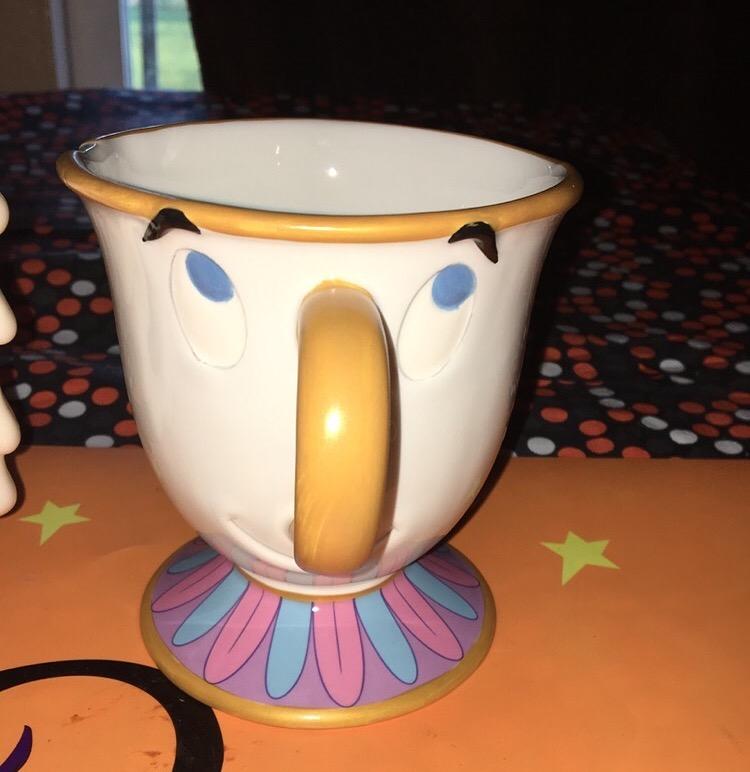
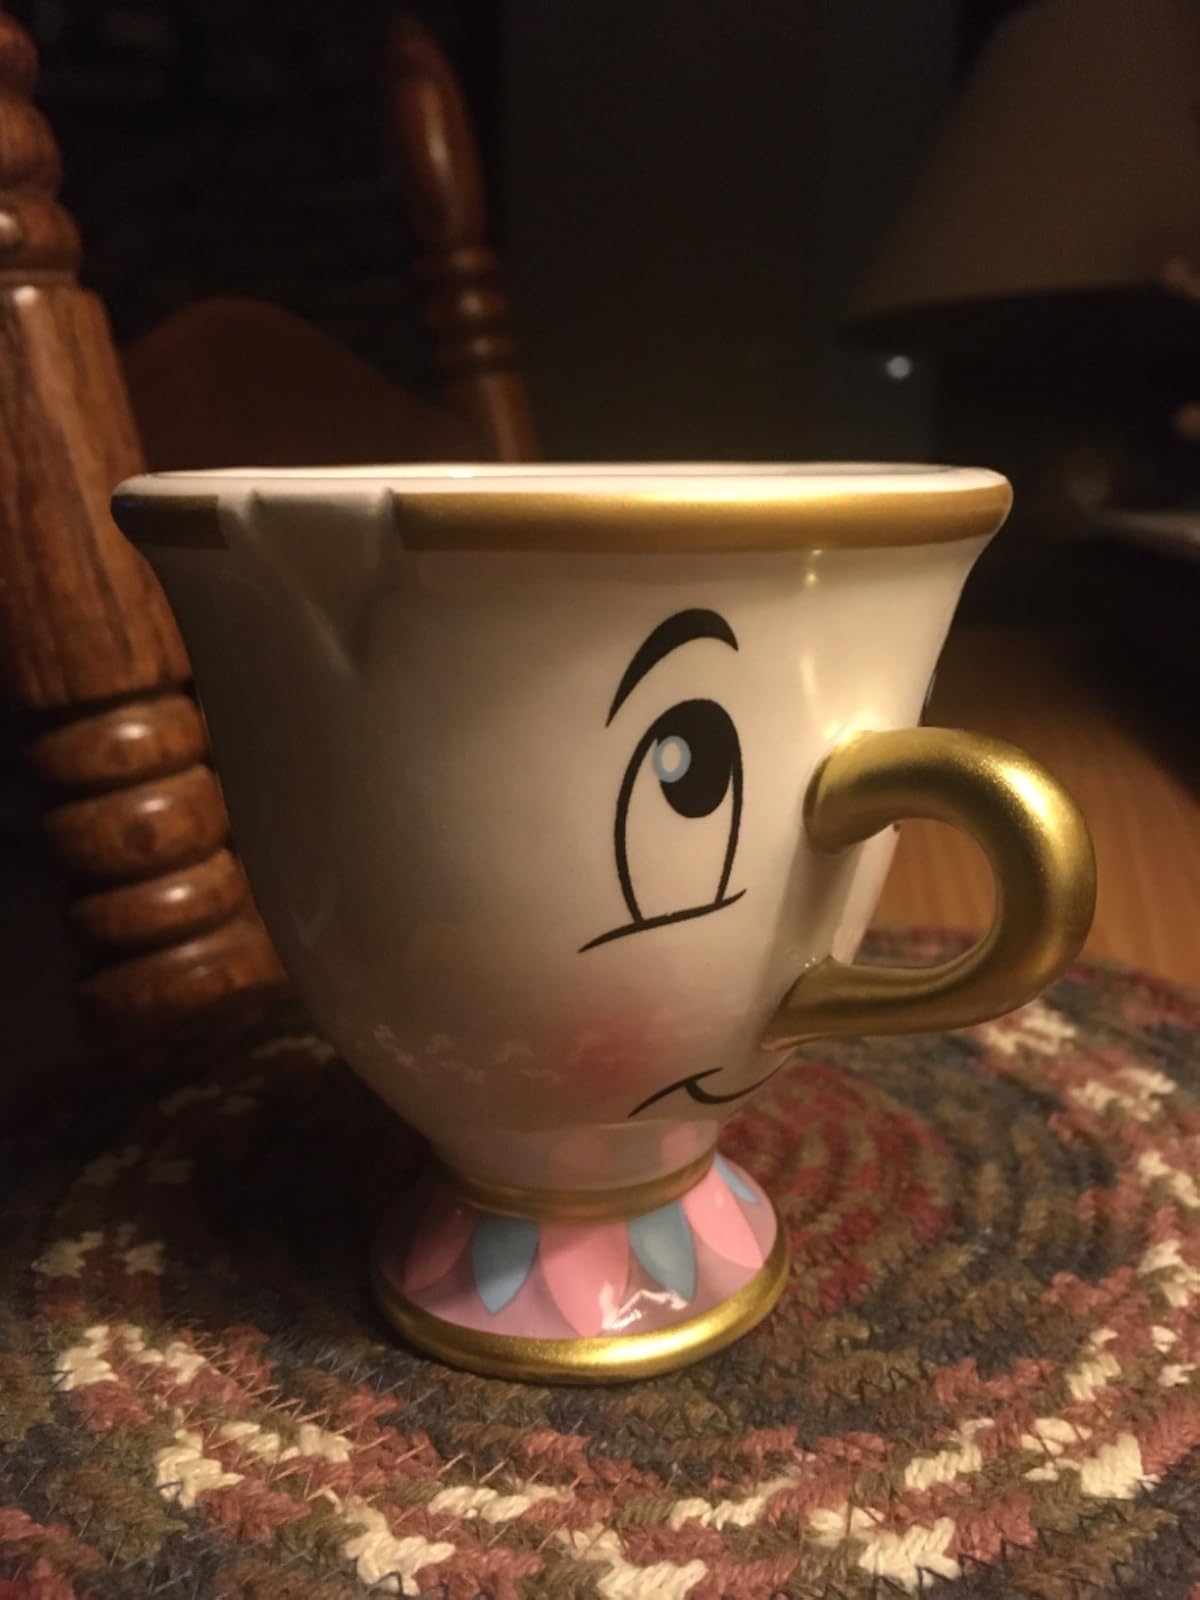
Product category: items_mug
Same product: no